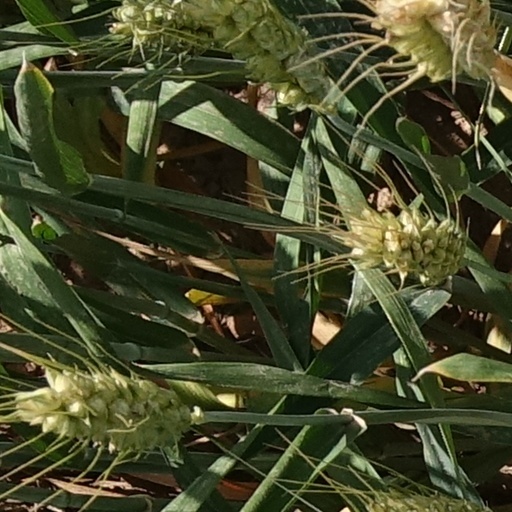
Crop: wheat